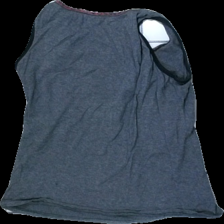
View: back
Type: Tank top
Category: Ladies
Brand: Missing
Colors: Grey, Pink, Black
Material: 100% cott
Pattern: Other
Cut: Regular, C-collar
Season: All
Damage: Bad seams have twisted the entire piece of clothing
Damage location: middle center
Price range: <50
Recommended usage: Recycle
Description: Grey tank top with black and pink print on the front, unknown size and brand. Poor condition.